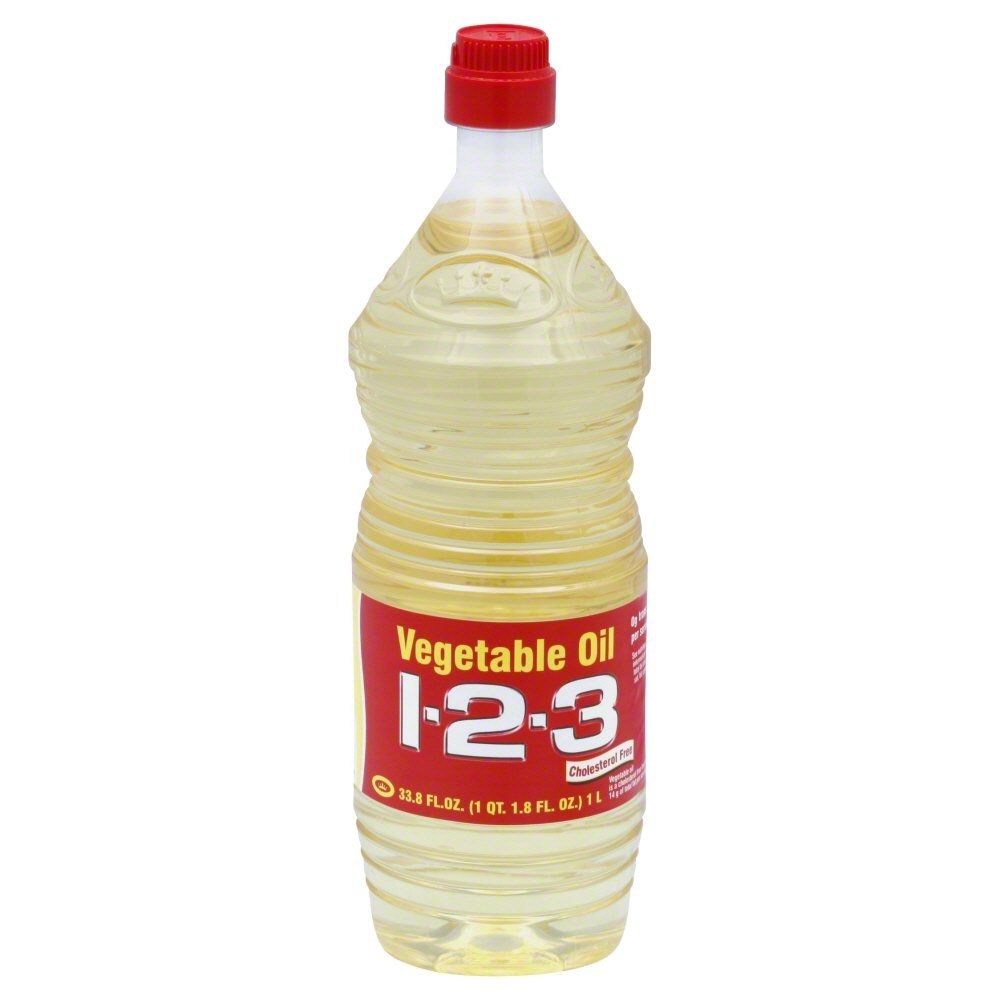
Item Name: 1 2 3, Oil Vegetable, 33.8-Ounce (pack of 12)
Value: 12.0
Unit: Count

Price: 9.555